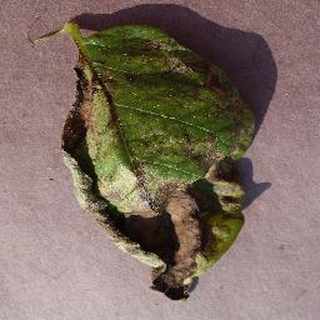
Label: potato_late_blight